Switzerland in the Eurovision Song Contest 2011

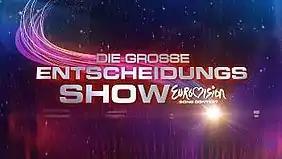
The logo of "Die grosse Entscheidungs Show"

"Die grosse Entscheidungs Show 2011" was the first edition of the Swiss national final format that selected Switzerland's entry for the Eurovision Song Contest 2011. The national final was a collaboration between three broadcasters in Switzerland: the Swiss-German broadcaster Schweizer Fernsehen (SF) and radio station DRS 3, the Swiss-French broadcaster Télévision Suisse Romande (TSR) and the Swiss-Italian broadcaster Radiotelevisione svizzera (RSI). The show took place on 11 December 2010 at the Bodensee Arena in Kreuzlingen, hosted by Sven Epiney and was televised on SRF 1, RSI La 2 and TSR 2. The competition was also broadcast via radio on DRS 3.